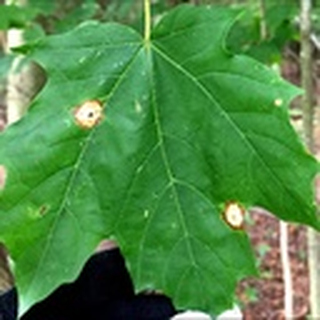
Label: cotton_target_spot